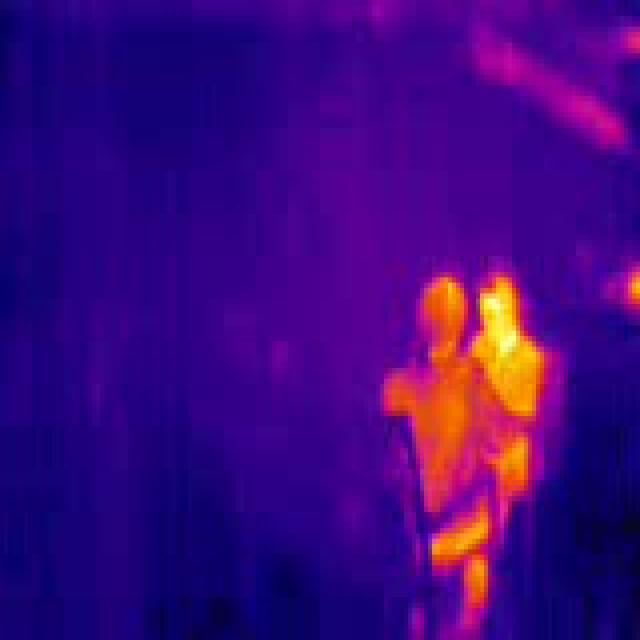
Detected objects:
label: person
label: person